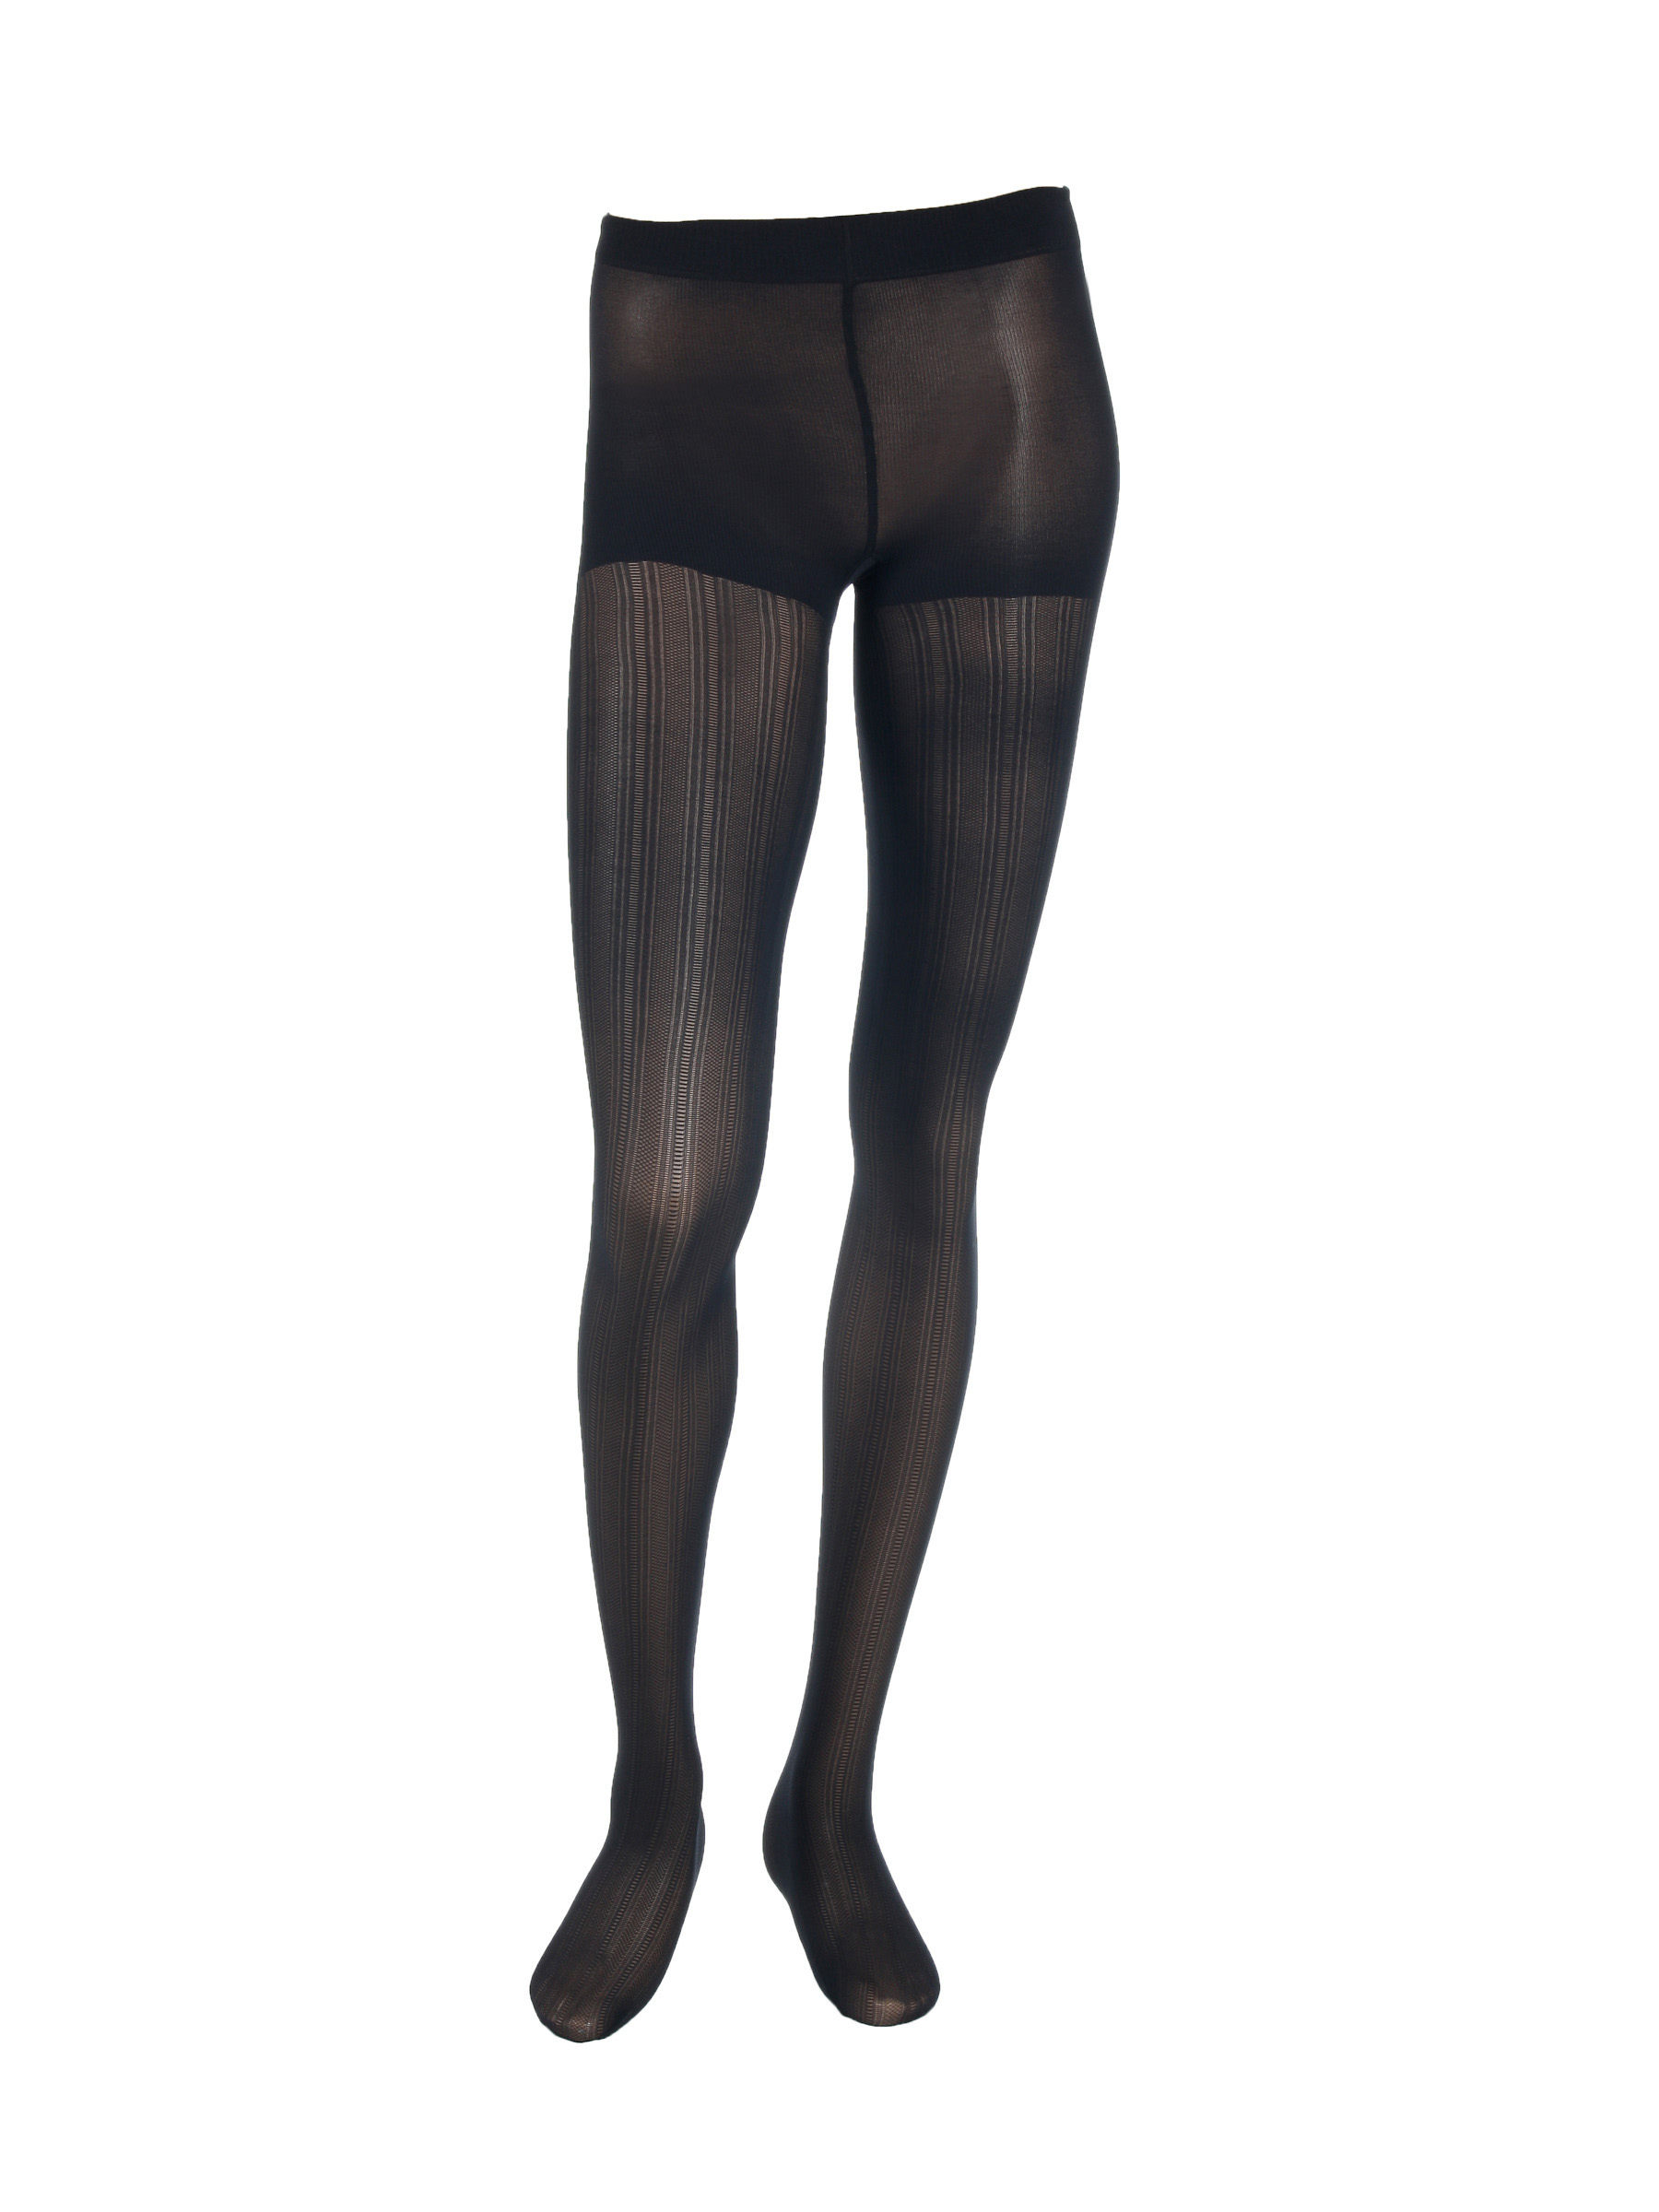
United Colors of Benetton Women Solid Black Tights
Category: Apparel / Bottomwear / Stockings
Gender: Women
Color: Black
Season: Fall 2011
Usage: Casual